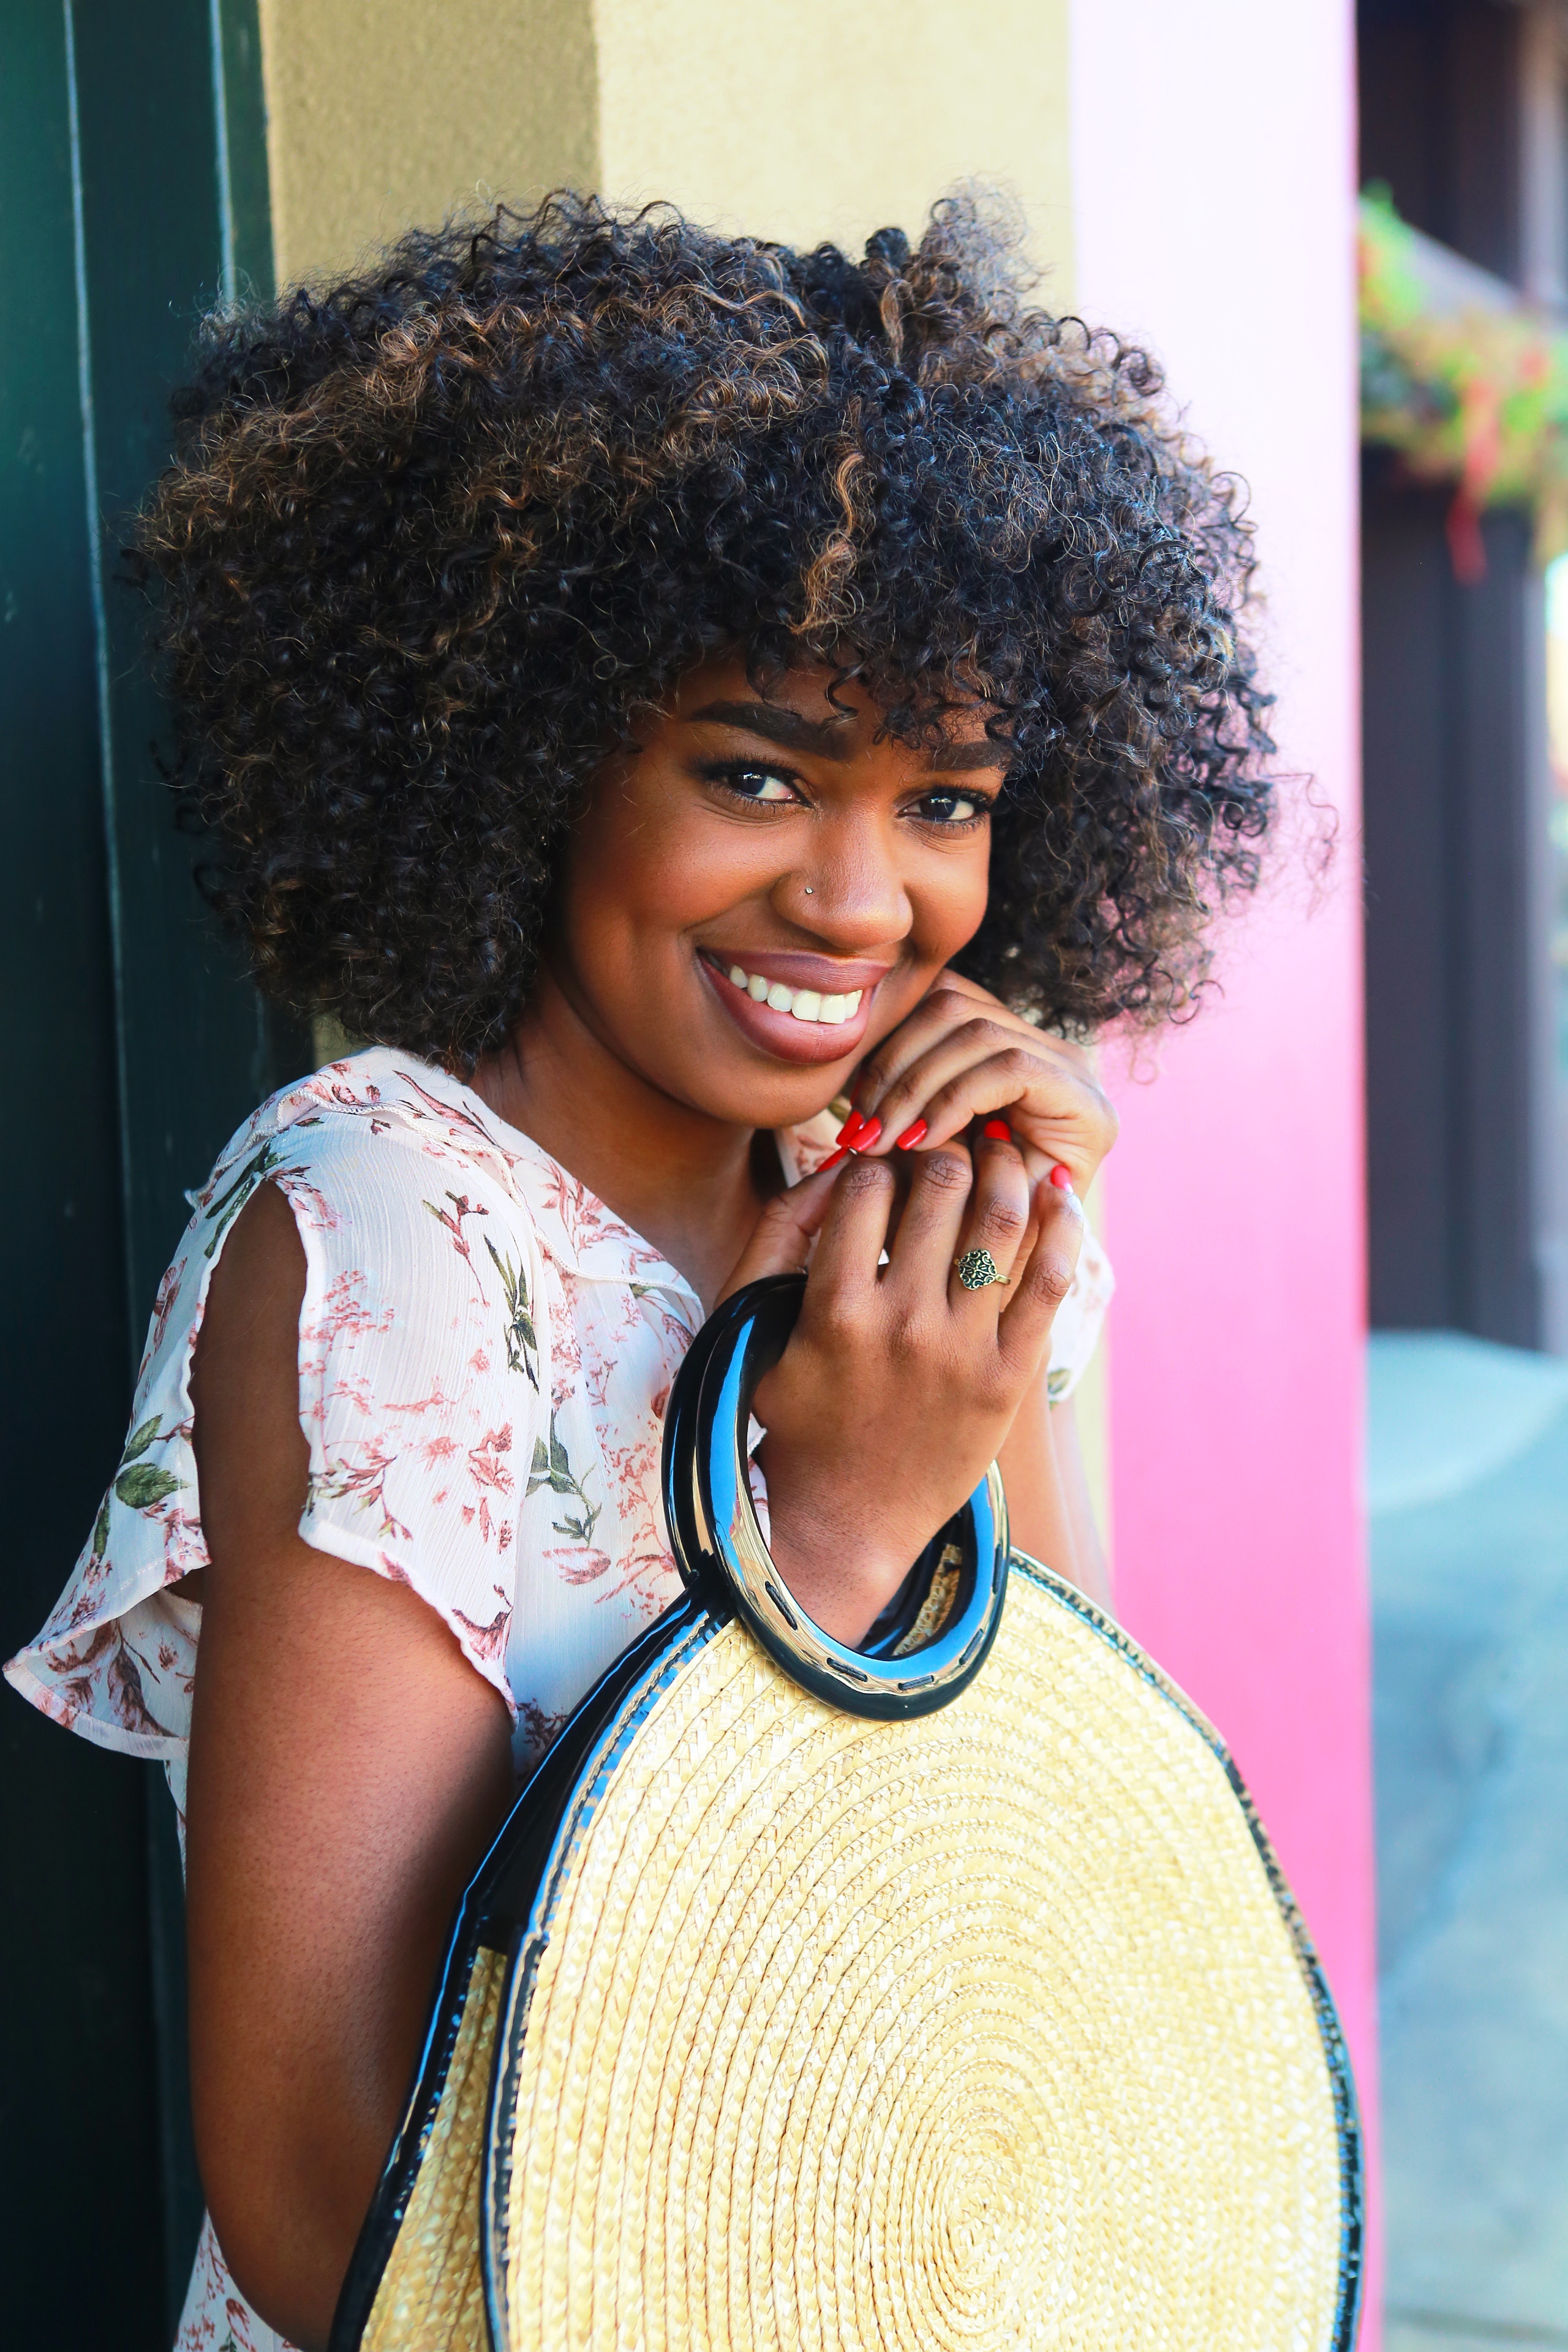
hair, afro, hairstyle, facial expression, jheri curl, beauty, black hair, smile, cool, S curl, human, child, lip, happy, ear, fashion accessory, long hair, Lace wig, hair coloring, costume